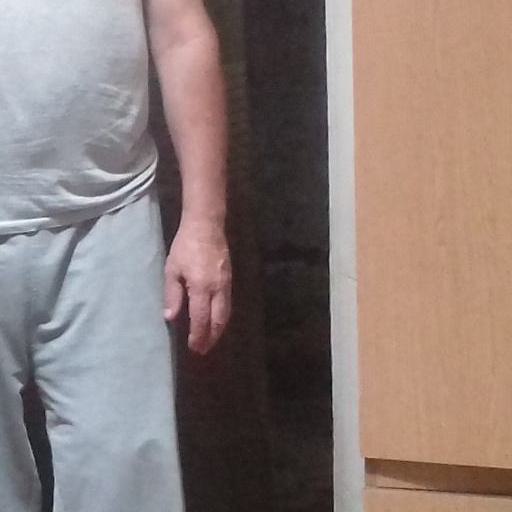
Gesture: no_gesture